Mary van Kleeck

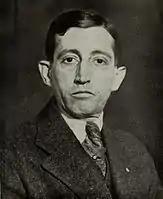
Will H. Hays reached out to van Kleeck because of her expertise on labor issues

In 1916, van Kleeck persuaded the Foundation to create the Division of Industrial Studies with her as its head. As director of the division, soon renamed and expanded to become the Department of Industrial Studies, she became a well-known figure in the study of industrial labor conditions and women's employment in industry. Van Kleeck's department became an organization known for expertise on industry and labor, for training graduate students and for developing new methods of investigation. Its work was characterized by "careful empiricism, collegial review, and cooperation with state and private agencies," according to the historian Guy Alchon.